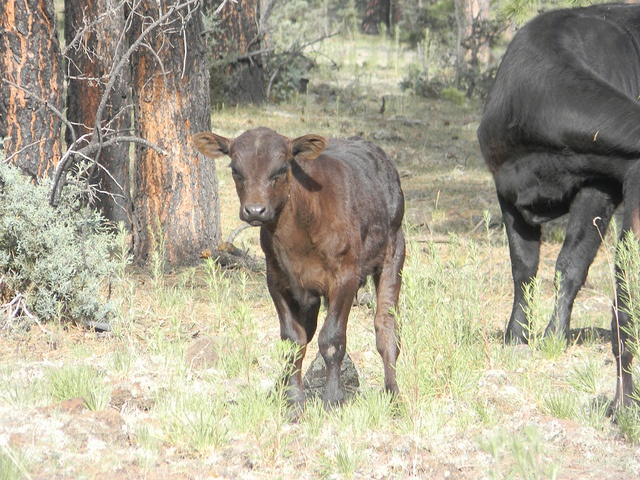
A baby cow is standing in the grass.
A cow, and a calf in a field on a sunny day
A baby calf standing next to a cow in the wild.
A baby horse grazing in a clearing with its mother.
A small calf next to a large cow in a field.